Kennebec, South Dakota

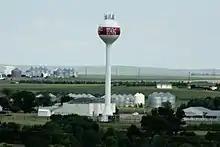
Water tower

Kennebec is a town in and the county seat of Lyman County, South Dakota, United States. The population was 281 at the 2020 census.